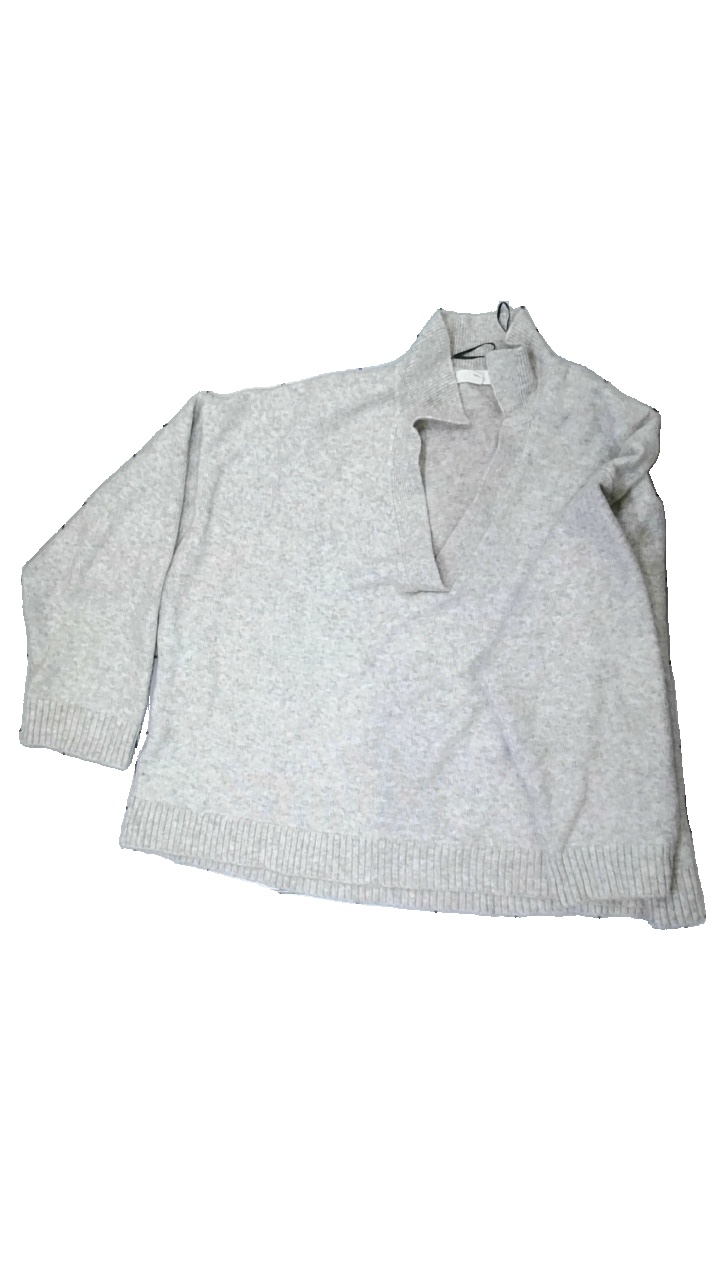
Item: Sweater (Unisex)
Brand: H&m
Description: Beige 80's inspired sweater
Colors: Beige
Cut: Regular
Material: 70% acryllic, 30% polyester
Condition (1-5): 2
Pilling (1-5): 3
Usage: Export
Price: <50